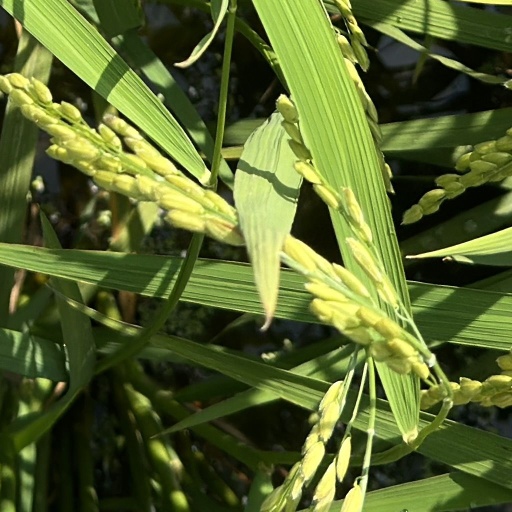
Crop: rice